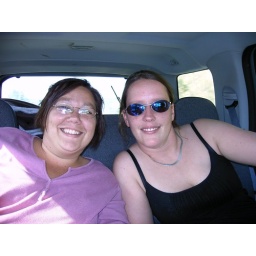
Me and Jenny riding in the back seat on our way to the airport to come home